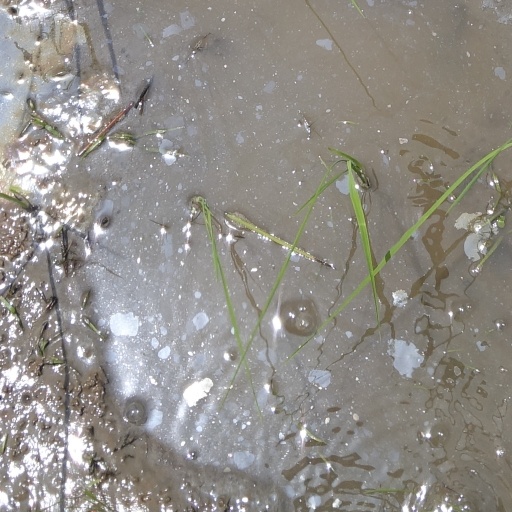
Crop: rice